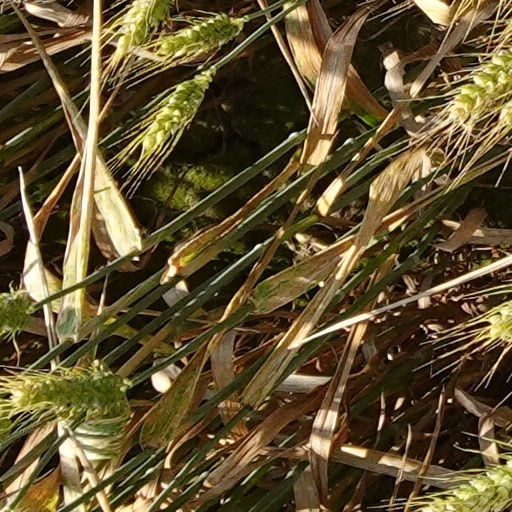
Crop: wheat